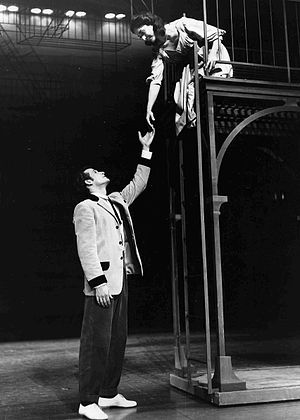
West Side Story
Balkonscenen fra opsætningen på Broadway i 1957.
West Side Story er en amerikansk musical fra 1957 med musik af Leonard Bernstein, sangtekster af Stephen Sondheim, manuskript af Arthur Laurents samt dramatisering og koreografi ved Jerome Robbins. Den er især berømt for sin omfattende anvendelse af dans som det fortællende element, Leonard Bernsteins musik og den tragiske slutning, der adskiller musicalen fra de fleste samtidige amerikanske teaterstykker og film. Handlingen er en fri fortolkning af William Shakespeares teaterstykke Romeo og Julie, og udspilles i et fiktivt bandemiljø i 1950'ernes New York. Titlen refererer til west side af Manhattan.